John Rabe

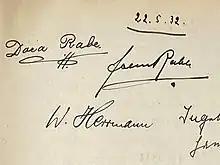
John and Dora Rabe autograph signatures, Nanjing, 22 May 1932

John Heinrich Detlef Rabe (23 November 1882 – 5 January 1950) was a German diplomat and businessman best known for his efforts to stop Japanese war crimes and protect Chinese civilians during the Nanjing Massacre. The Nanking Safety Zone, which he helped to establish, sheltered approximately 250,000 Chinese people from Imperial Japanese Army atrocities. Rabe had been sent to China as an official representative of Nazi Germany in the European-U.S. diplomatic quarter in Nanjing, the Republic of China's capital. He served as senior chief of the diplomatic mission at the time of Japanese conquest.